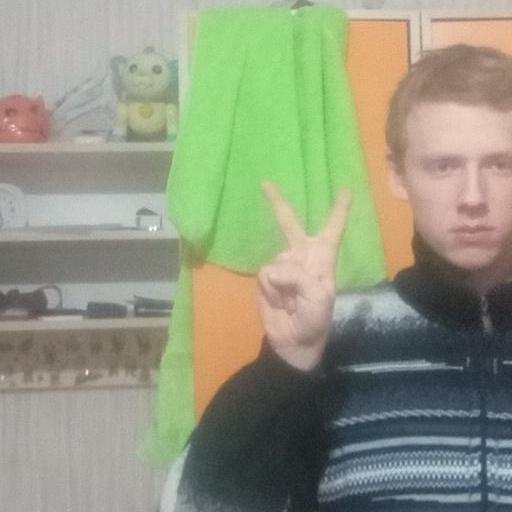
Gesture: peace